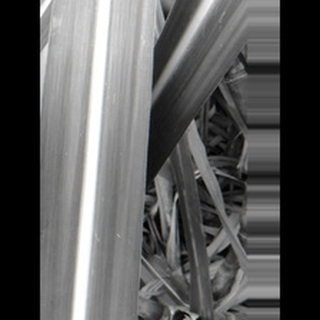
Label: healthy_sugarcane